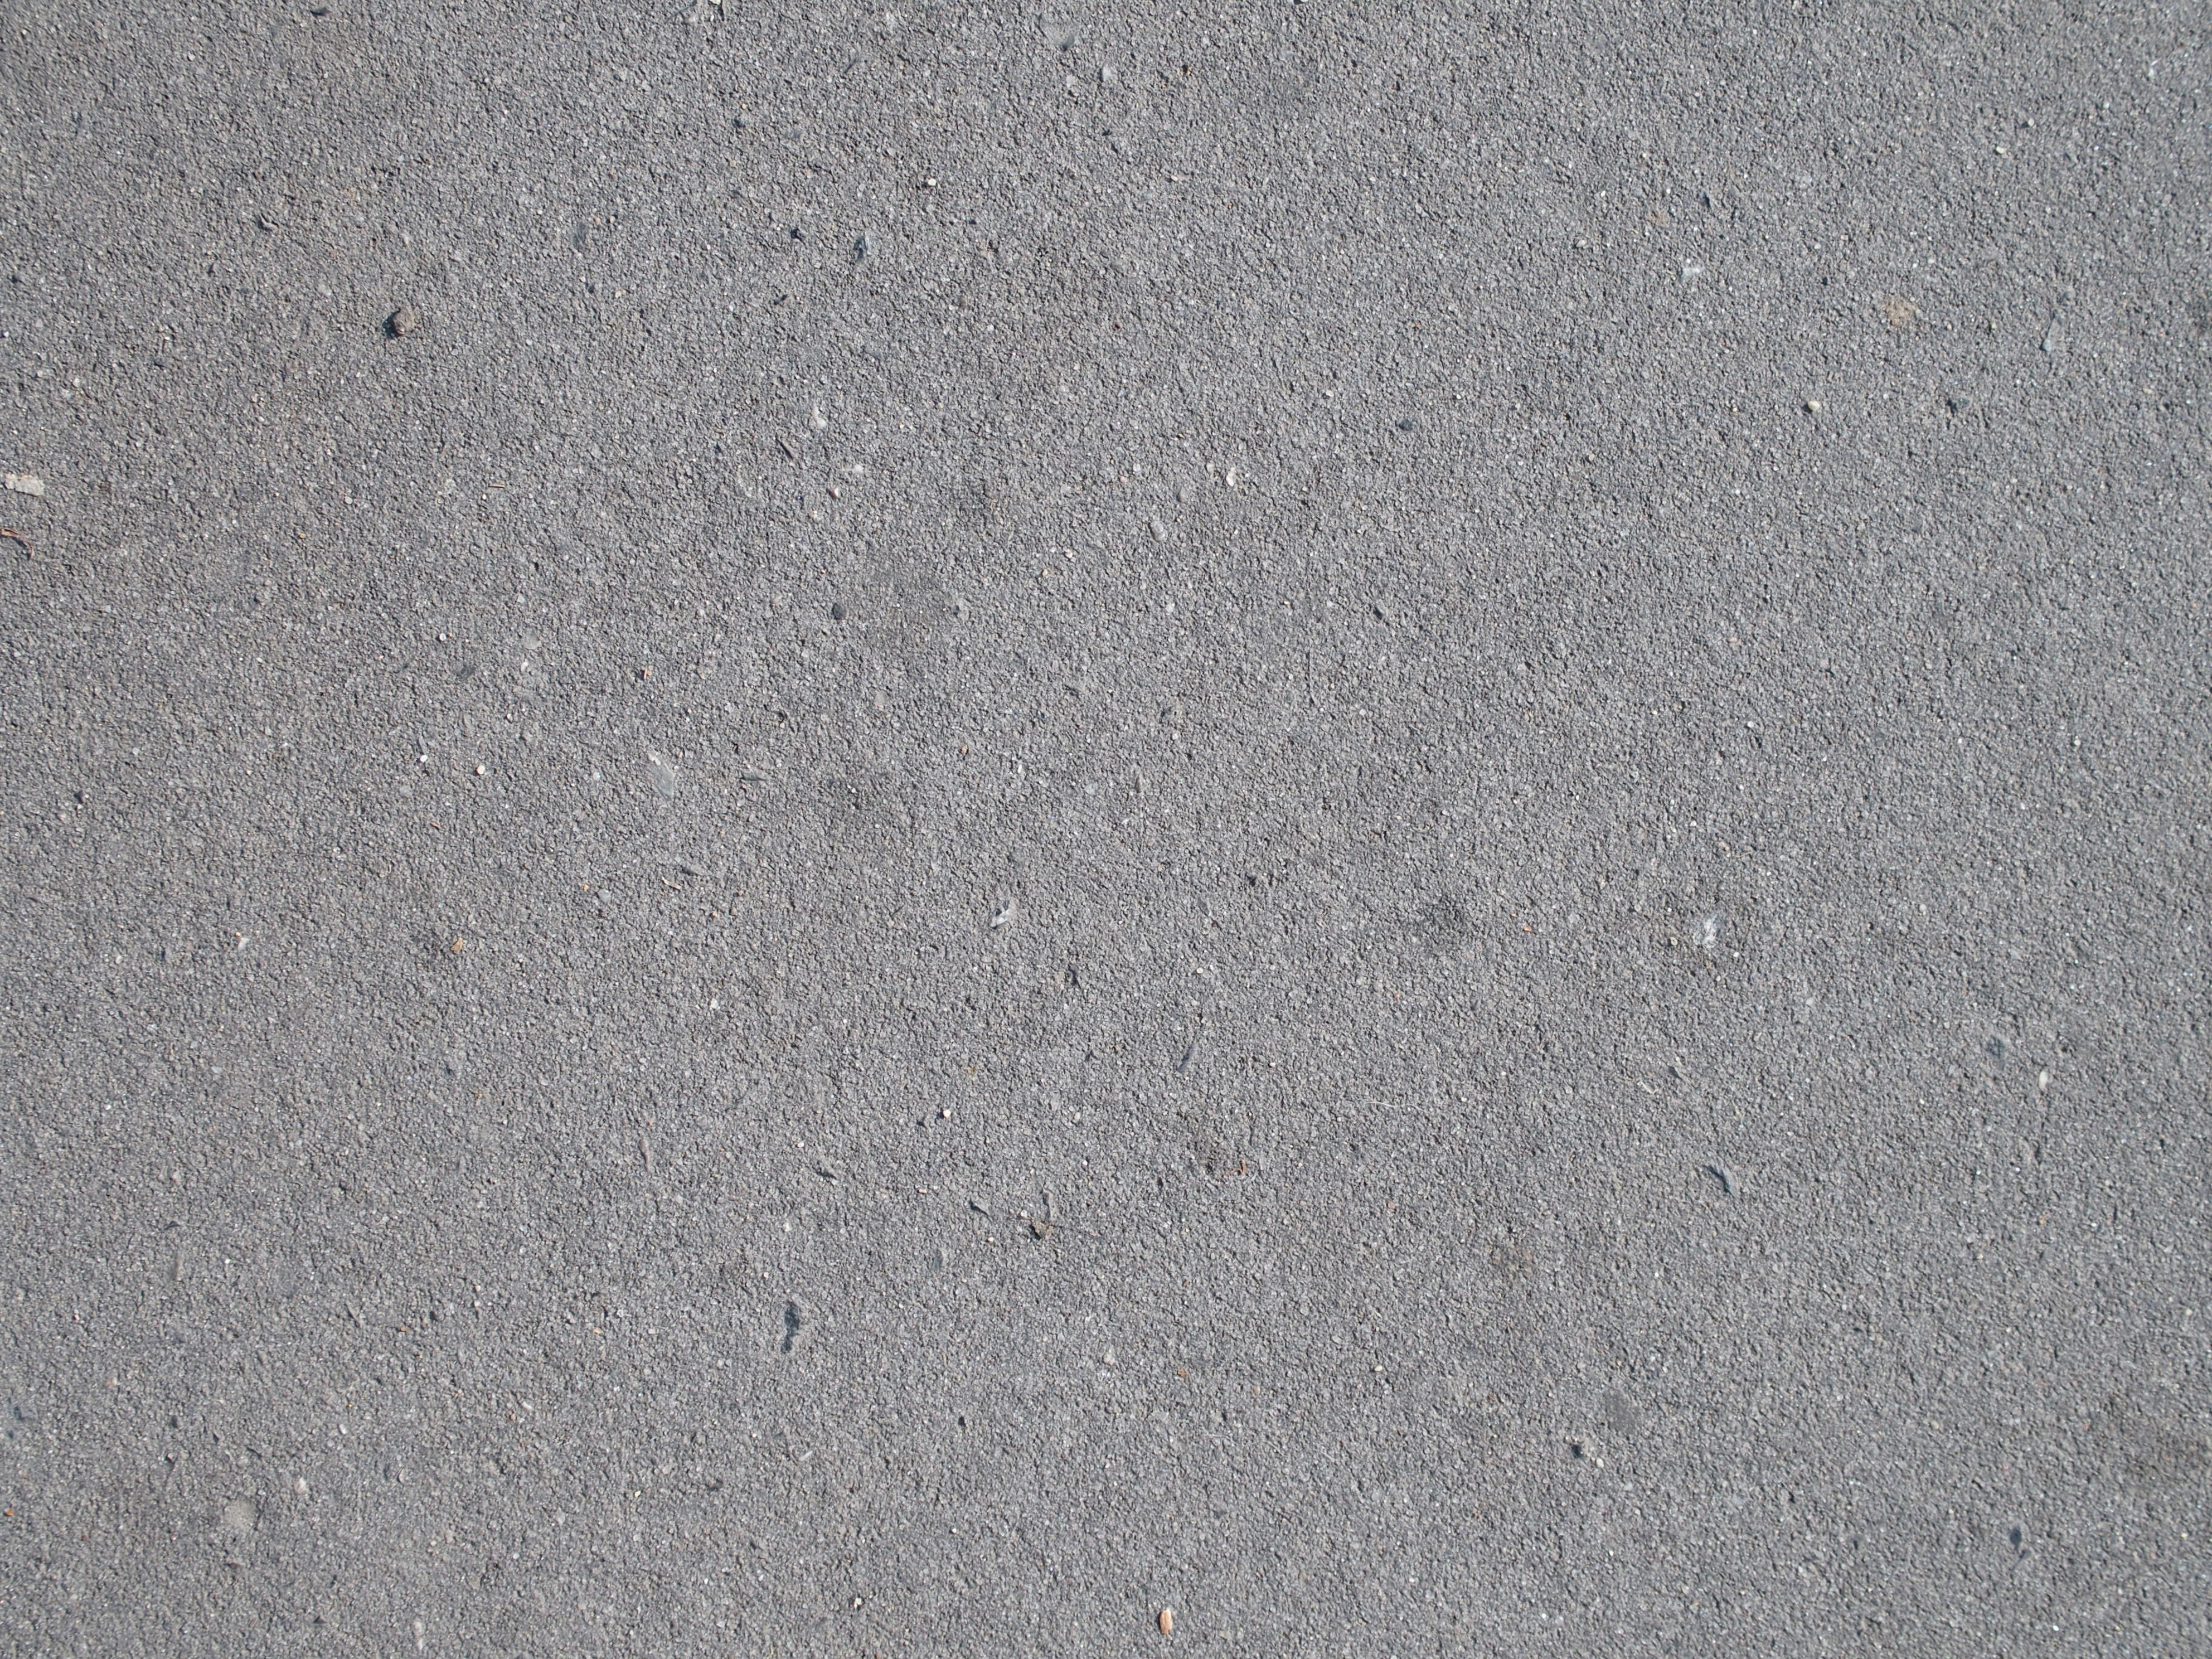
texture, floor, wall, asphalt, soil, gray, material, concrete, concrete wall, background, flooring, road surface